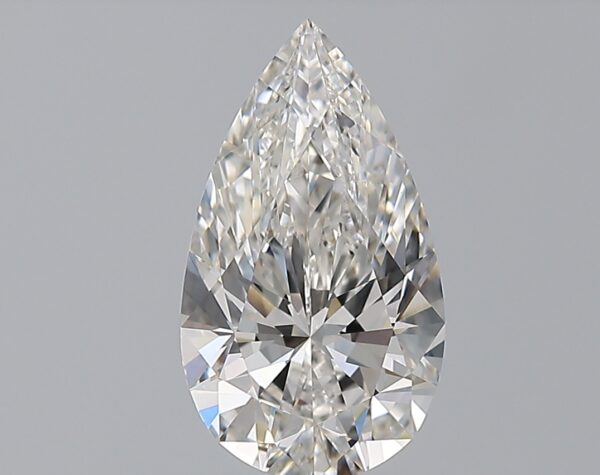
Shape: pear
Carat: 2.3
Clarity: VVS2
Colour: G
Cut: EX
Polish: EX
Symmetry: EX
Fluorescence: M
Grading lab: GIA
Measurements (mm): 12.56 x 7.19 x 4.48